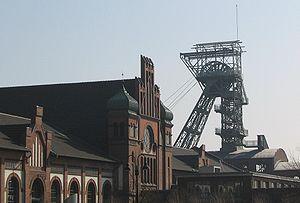
Le charbonnage Zollern est une mine souterraine de charbon près de Dortmund, dans la Ruhr, en Allemagne.